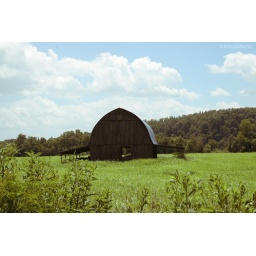
There's just something about it. One solitary barn in a huge field of green grass. Beautiful and lonely.